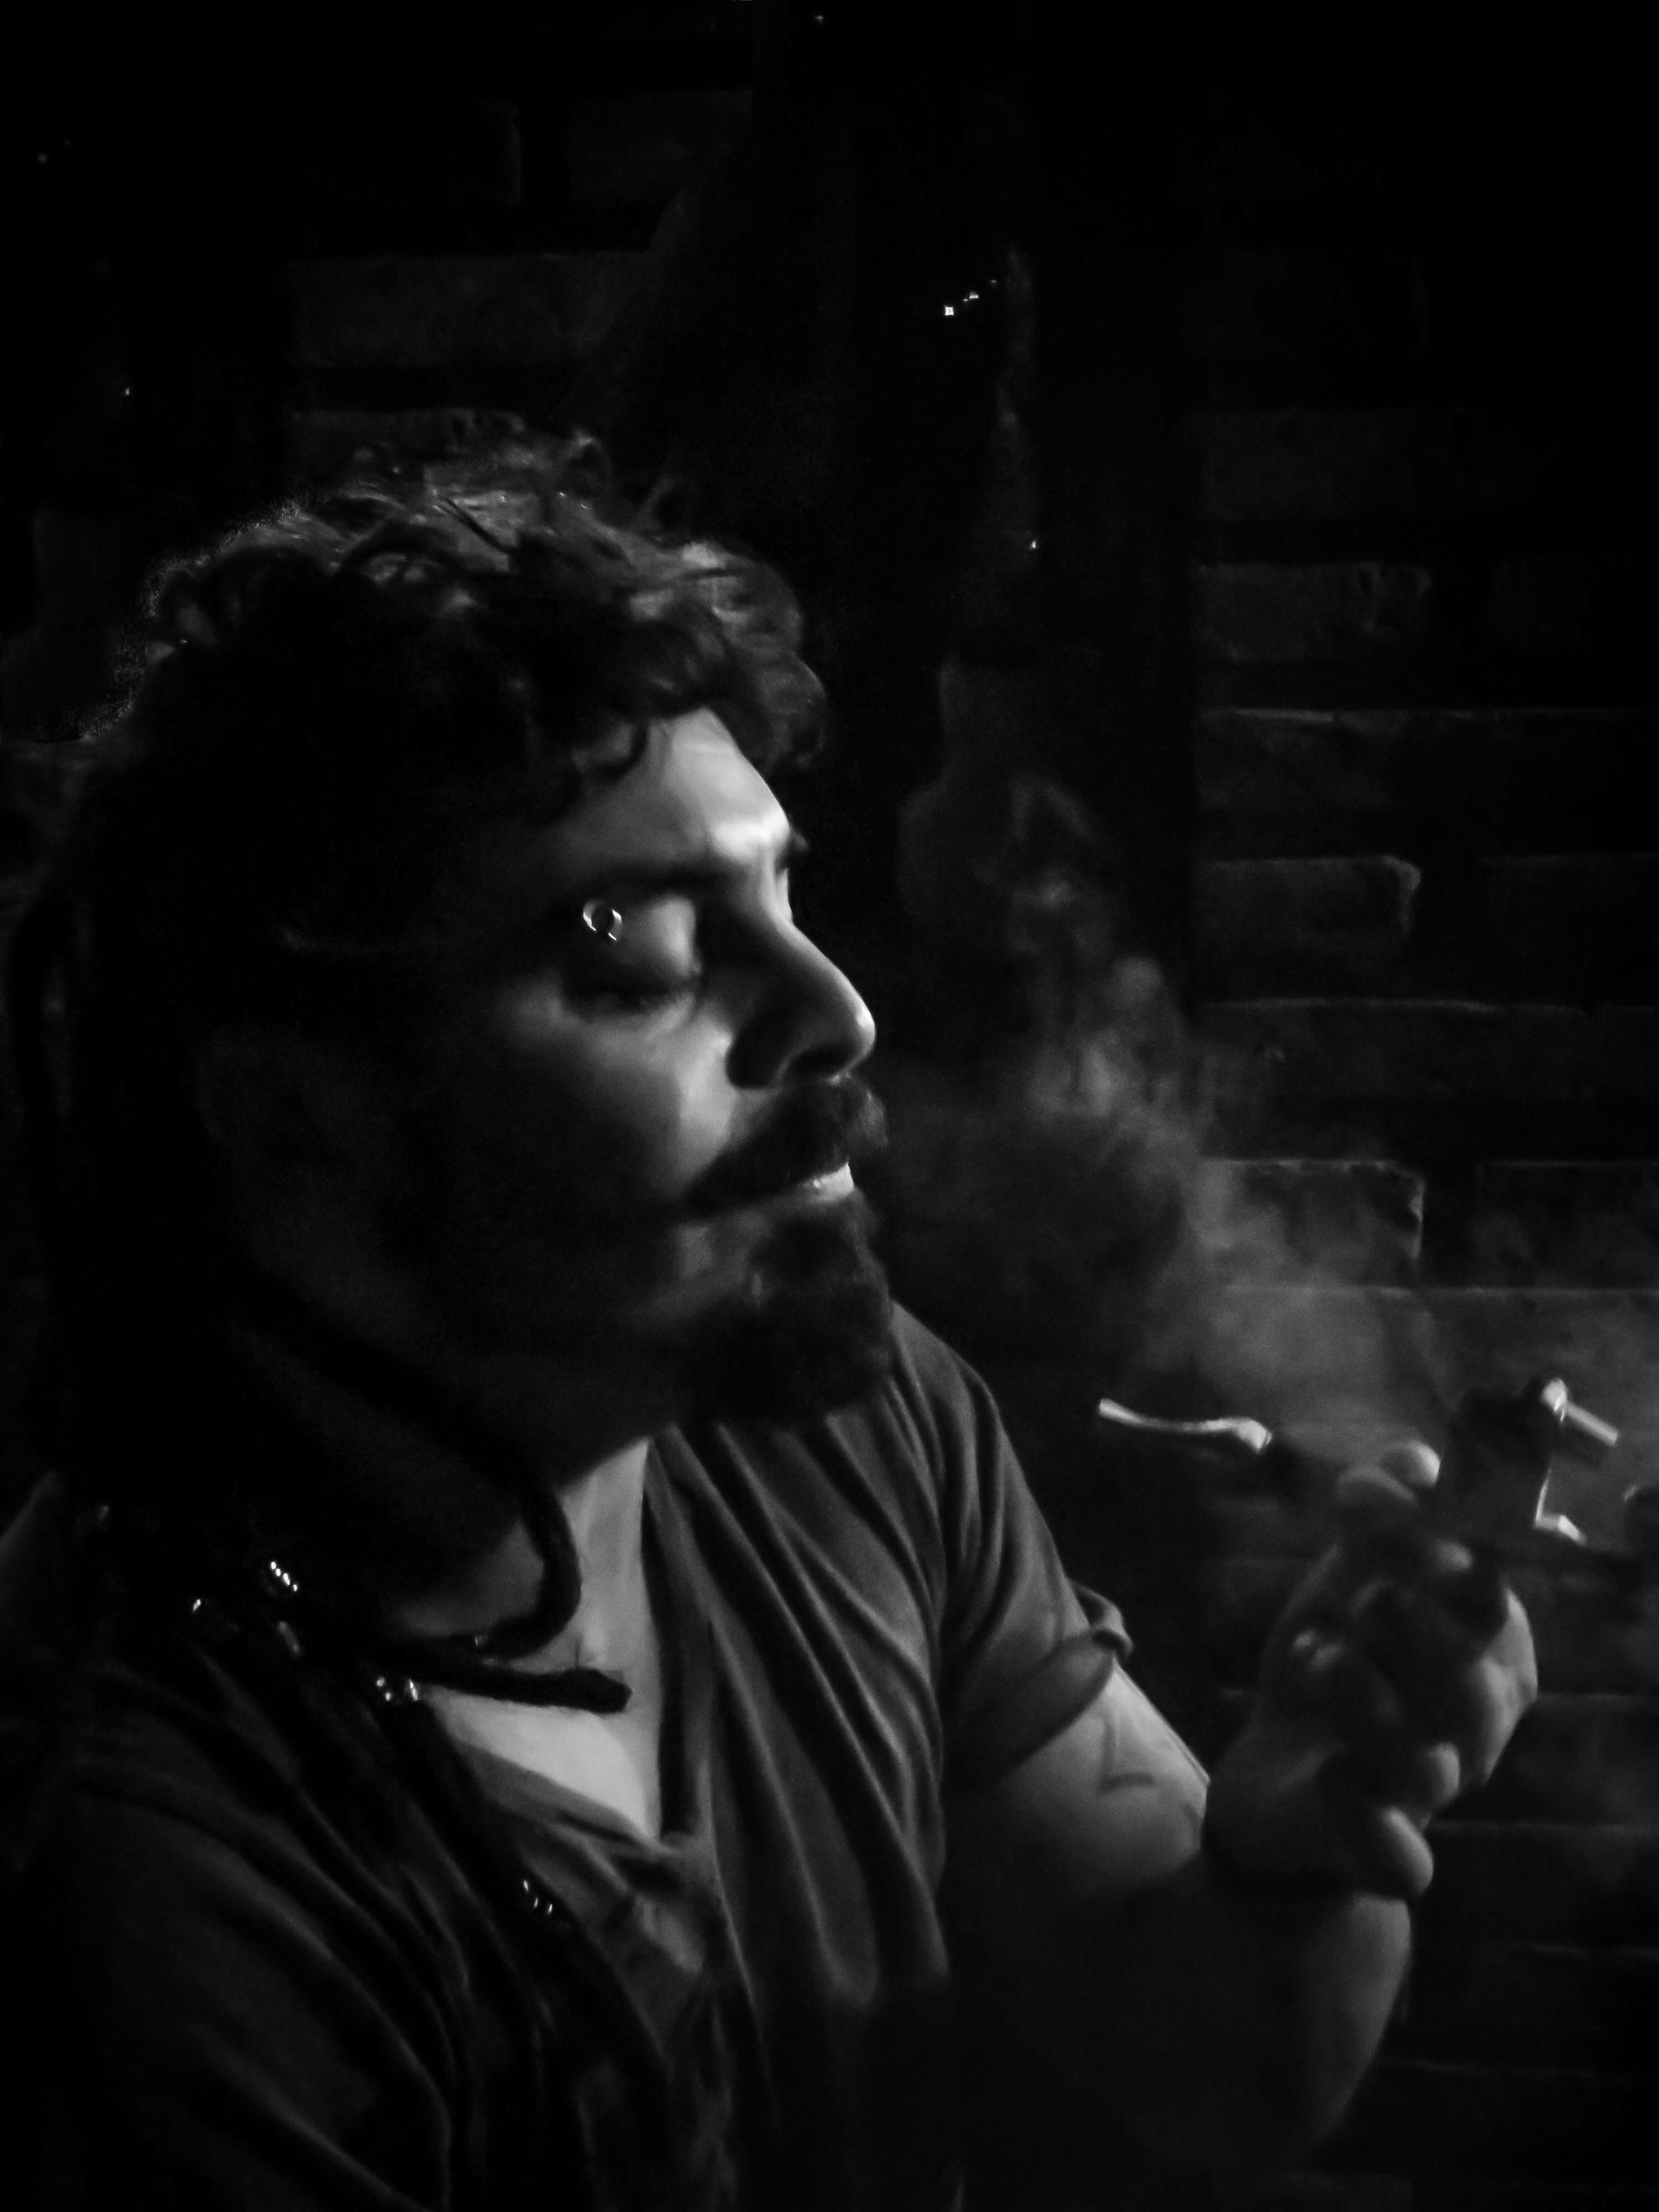
black and white, portrait, darkness, black, monochrome, fictional character, monochrome photography, film noir